Ischioceratops

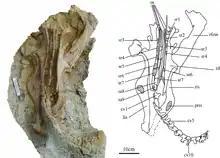
Holotype seen from above

The holotype ZCDM V0O016 was discovered in Kugou, a locality in the Shandong Province of China which presents layers of the Upper Cretaceous Wangshi Group, possibly dating from the late Campanian or earliest Maastrichtian. It is part of the Zhucheng Dinosaur Museum collection and it represents an incomplete, partially articulated specimen comprising the entire sacrum, a few ossified tendons, both halves of the pelvis, the anteriormost fifteen caudal vertebrae in an articulated series, and the right femur, tibia and fibula.